Andre (film)

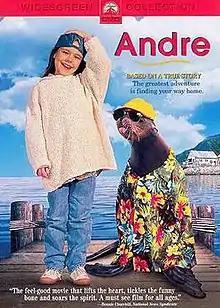
Theatrical release poster

Andre is a 1994 American comedy-drama film directed by George T. Miller and starring Tina Majorino about a child's encounter with a sea lion. It is an adaptation of the book "A Seal Called Andre", which in turn was based on a true story. It was shot in Vancouver and Mississippi.